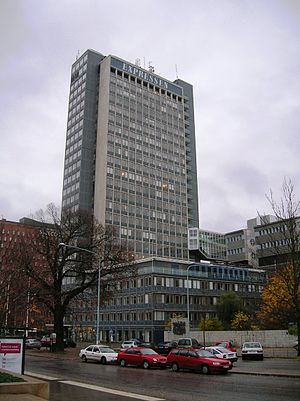
Dagens Nyheter
DN-bygningen i Stockholm, avisens hovedkvarter
Dagens Nyheter er Sveriges største morgenavis og tidligere det største svenske dagblad overhovedet. Avisen blev grundlagt i 1864 og karakteriserer sig selv som uafhængigt liberalt. Bladet ejes af Bonnier-koncernen fra 1998.